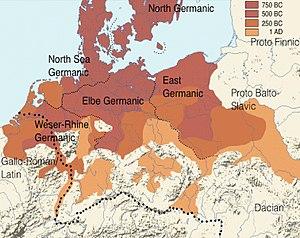
L’ingvaeonique, ou ingvæonique, ou germanique de la mer du Nord, est un groupe hypothétique de langues germaniques occidentales incluant le vieux frison, le vieil anglais et d'une moindre façon le vieux saxon. L’ingvaeonique est nommé d’après les Ingaevones, un groupe culturel germanique occidental ou une proto-tribu qui vivait le long de la côte de la mer du Nord. Il n’est pas considéré comme un protolangage monolithique, mais plutôt comme un groupe de dialectes proches ayant traversé de manière relativement unie plusieurs changements linguistiques. Ce regroupement a été proposé par le linguiste allemand Friedrich Maurer comme une alternative à l’arbre strict décrit par le linguiste du XIXᵉ siècle August Schleicher qui supposait la présence d’un groupe anglo-frison spécial.